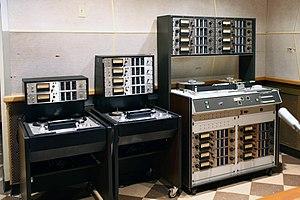
L'enregistrement multipiste est une méthode d'enregistrement sonore qui permet l'enregistrement et le réenregistrement de plusieurs sources sonores, simultanément ou successivement.